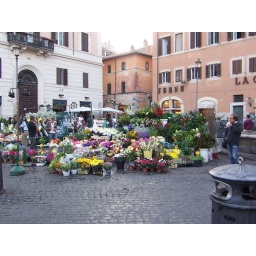
Campo de' Fiori - has a busy flower and produce market in the morning and strollers after sundown.